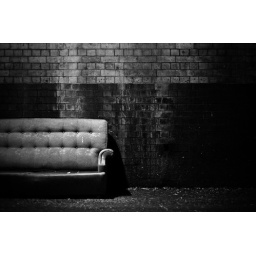
A disowned sofa under a railway bridge late at night in leicester.